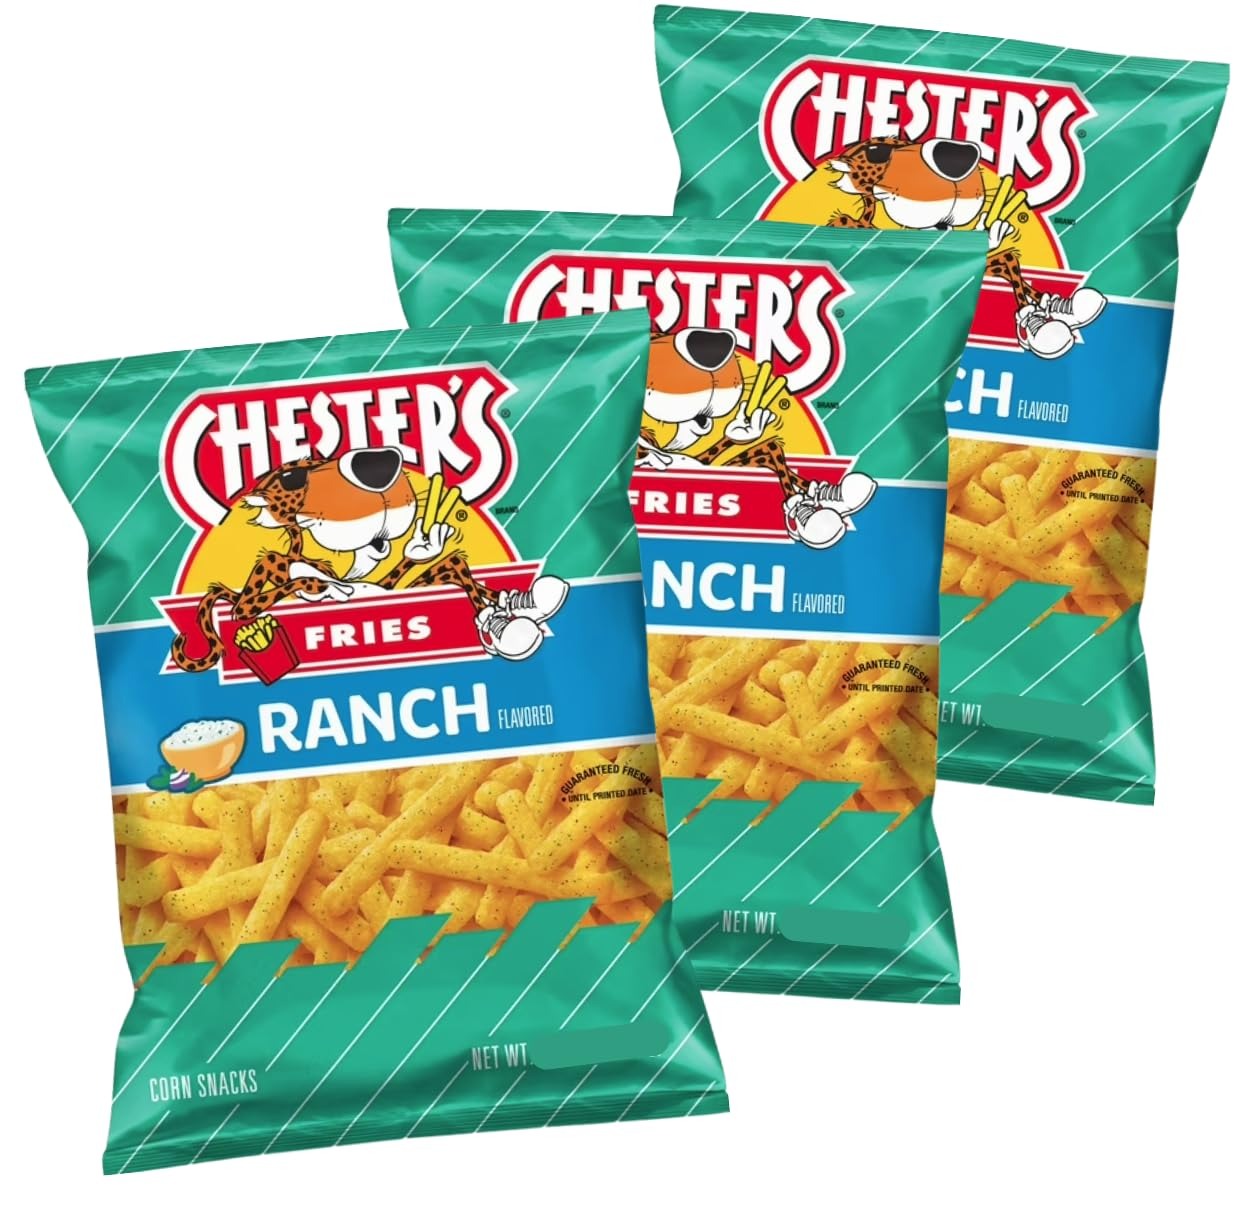
Item Name: Chester Ranch Fries, 5.25oz (Pack of 3)
Bullet Point: Chester Ranch Fries, 5.25oz (Pack of 3)
Product Description: New flavor from Chester's. This is the Chester Ranch Fries, 5.25oz (Pack of 3)
Value: 15.75
Unit: Ounce

Price: 5.48